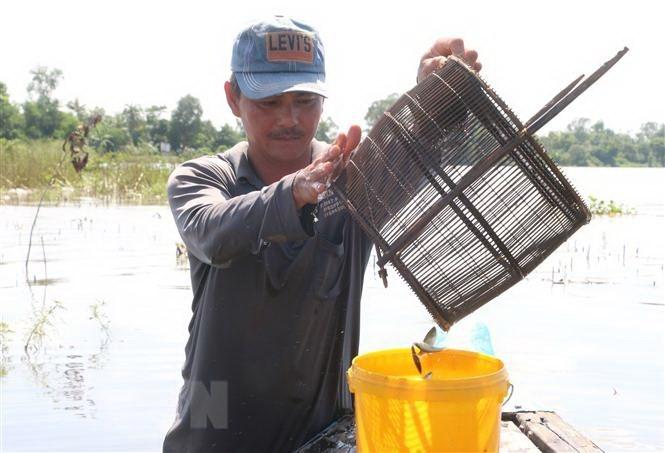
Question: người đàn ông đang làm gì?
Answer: đang đổ cá từ rọ vào chiếc xô